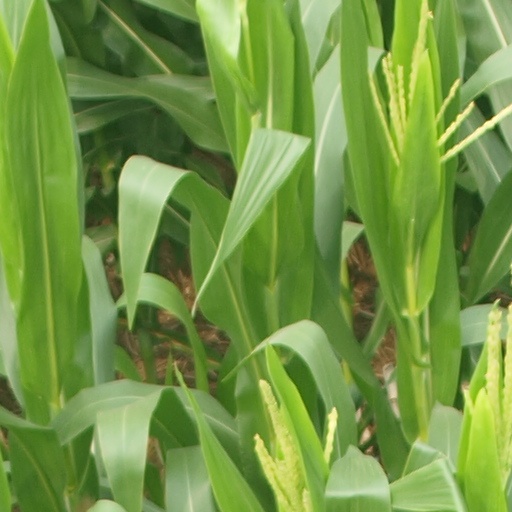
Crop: maize; corn